Spamalot

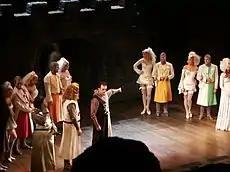
Hank Azaria in the Broadway production of "Spamalot".

The musical previewed on Broadway, at New York's Shubert Theatre, beginning 14 February 2005, ahead of an official opening on 17 March. Mike Nichols directed, and Casey Nicholaw choreographed. The production won the Tony Award for Best Musical and was nominated for 14 Tony Awards at the 59th Tony Awards. The show played its final performance on 11 January 2009 after 35 previews and 1,575 performances; it was seen by more than two million people and grossed over $168 million, recouping its initial production costs in under six months.